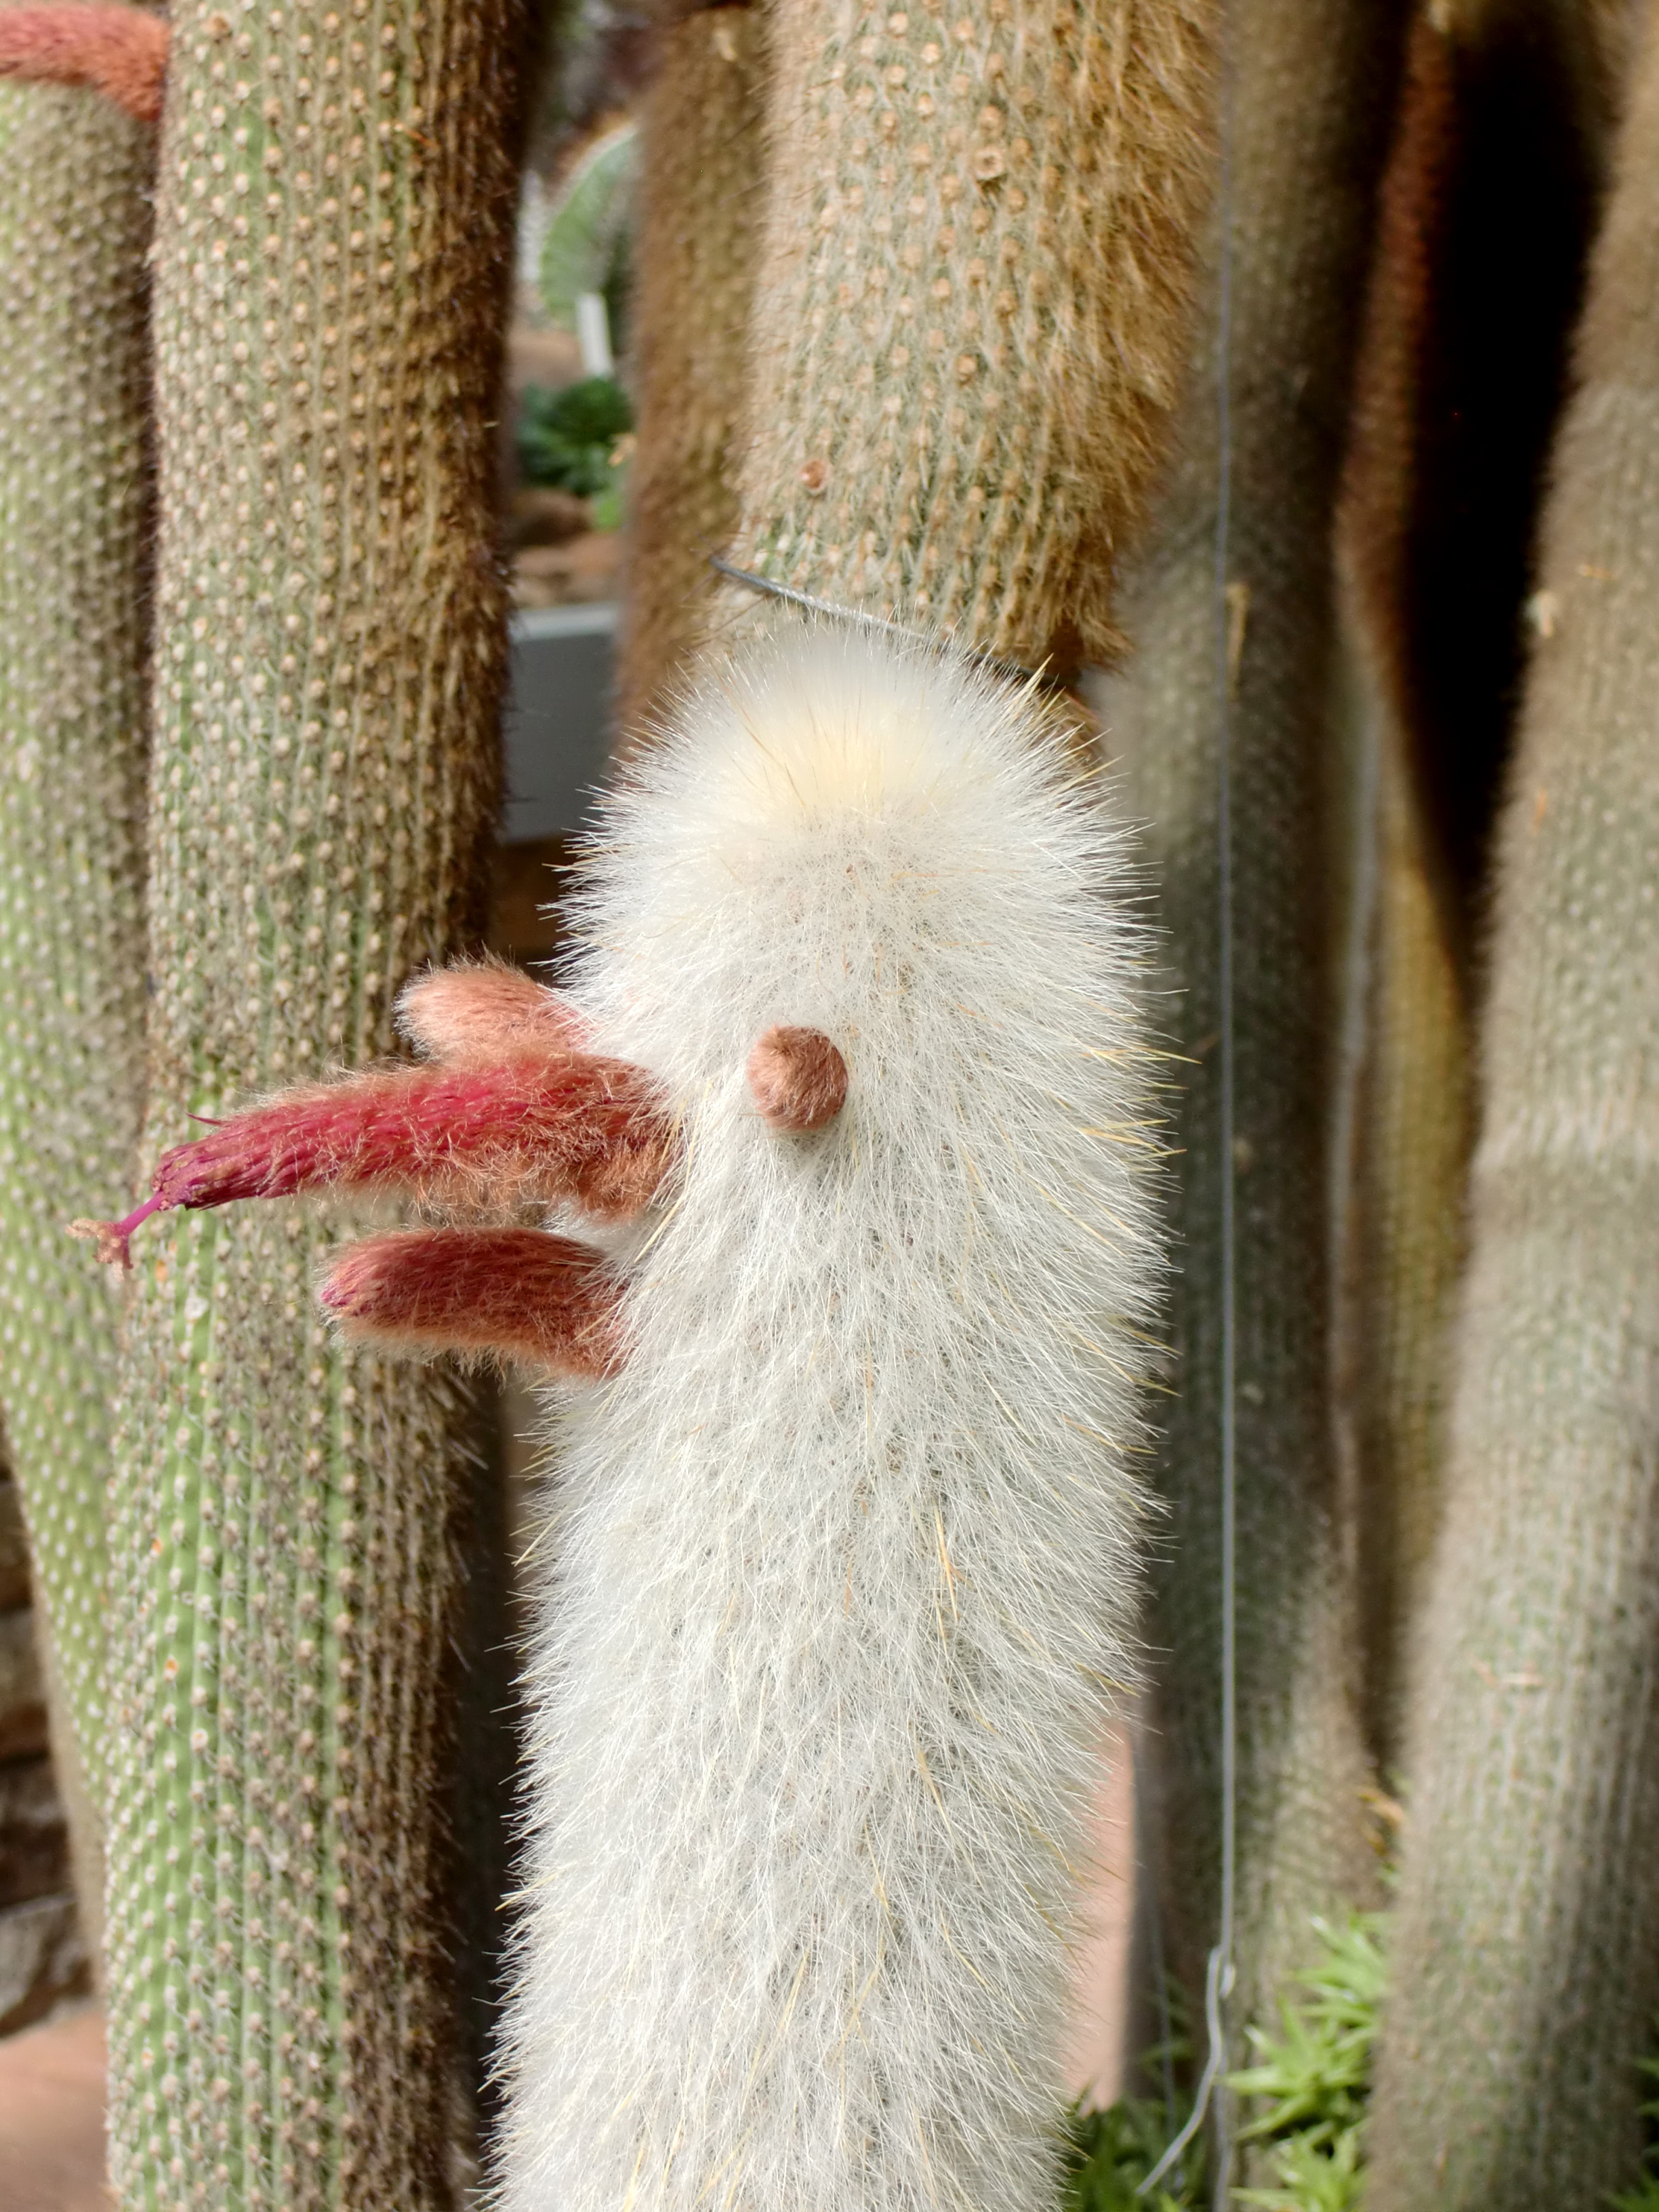
nature, cactus, plant, mammal, fauna, arizona, thin, cartoon character, gonzo